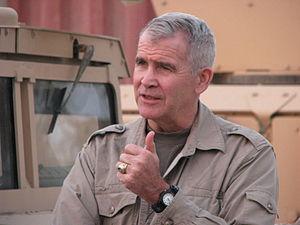
Oliver Laurence North, né à San Antonio au Texas en 1943, est un lieutenant-colonel américain membre du corps des Marines pendant plus de 20 ans notamment durant la guerre du Viêt Nam, et actuellement un écrivain et ancien animateur de télévision sur la chaîne Fox News Channel. Diplômé à l’Académie navale d'Annapolis, il sert les États-Unis au cours de la guerre du Viêt Nam et est impliqué dans les années 1980 dans l’affaire Iran-Contra. Il devient, le 7 mai 2018, président de la National Rifle Association, le puissant lobby pro-armes à feu américain avant de démissionner en avril 2019.